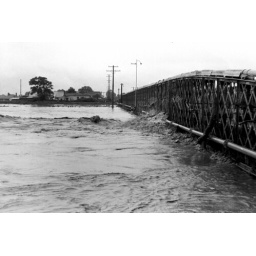
Flood water under bridge during Maitland Flood, 1955: Lucey Collection